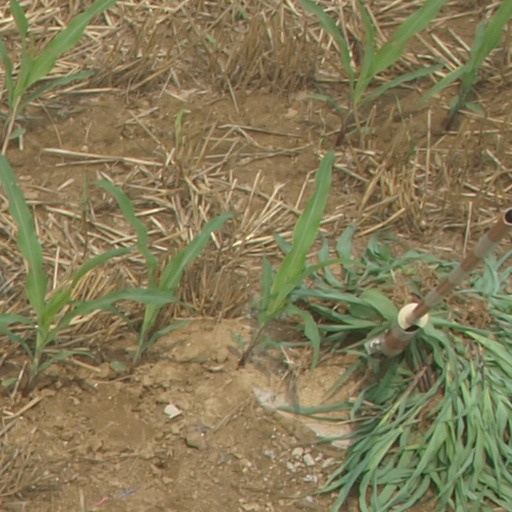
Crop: maize; corn